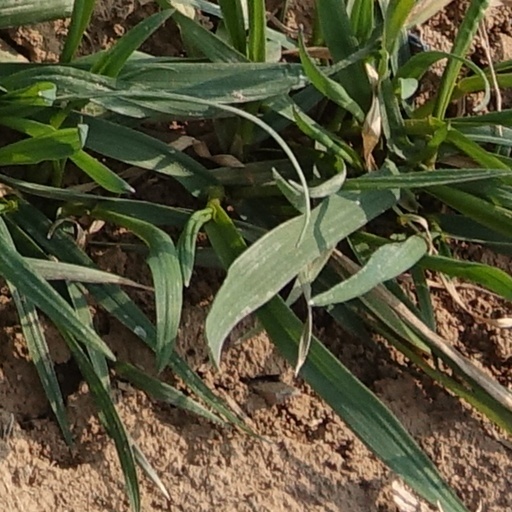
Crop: wheat